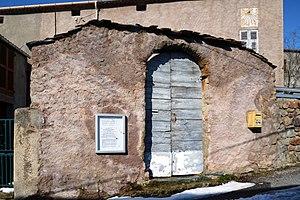
Pioggiola est une commune française située dans la circonscription départementale de la Haute-Corse et le territoire de la collectivité de Corse. Elle appartient à l'ancienne piève de Giussani.